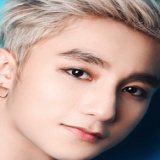
ca sĩ Sơn Tùng